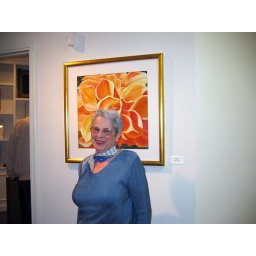
Dotty in front of her beautiful orange flower